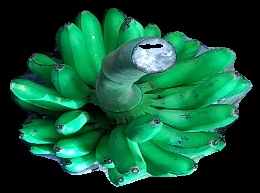
Variety: rasbale
Grade: grade1